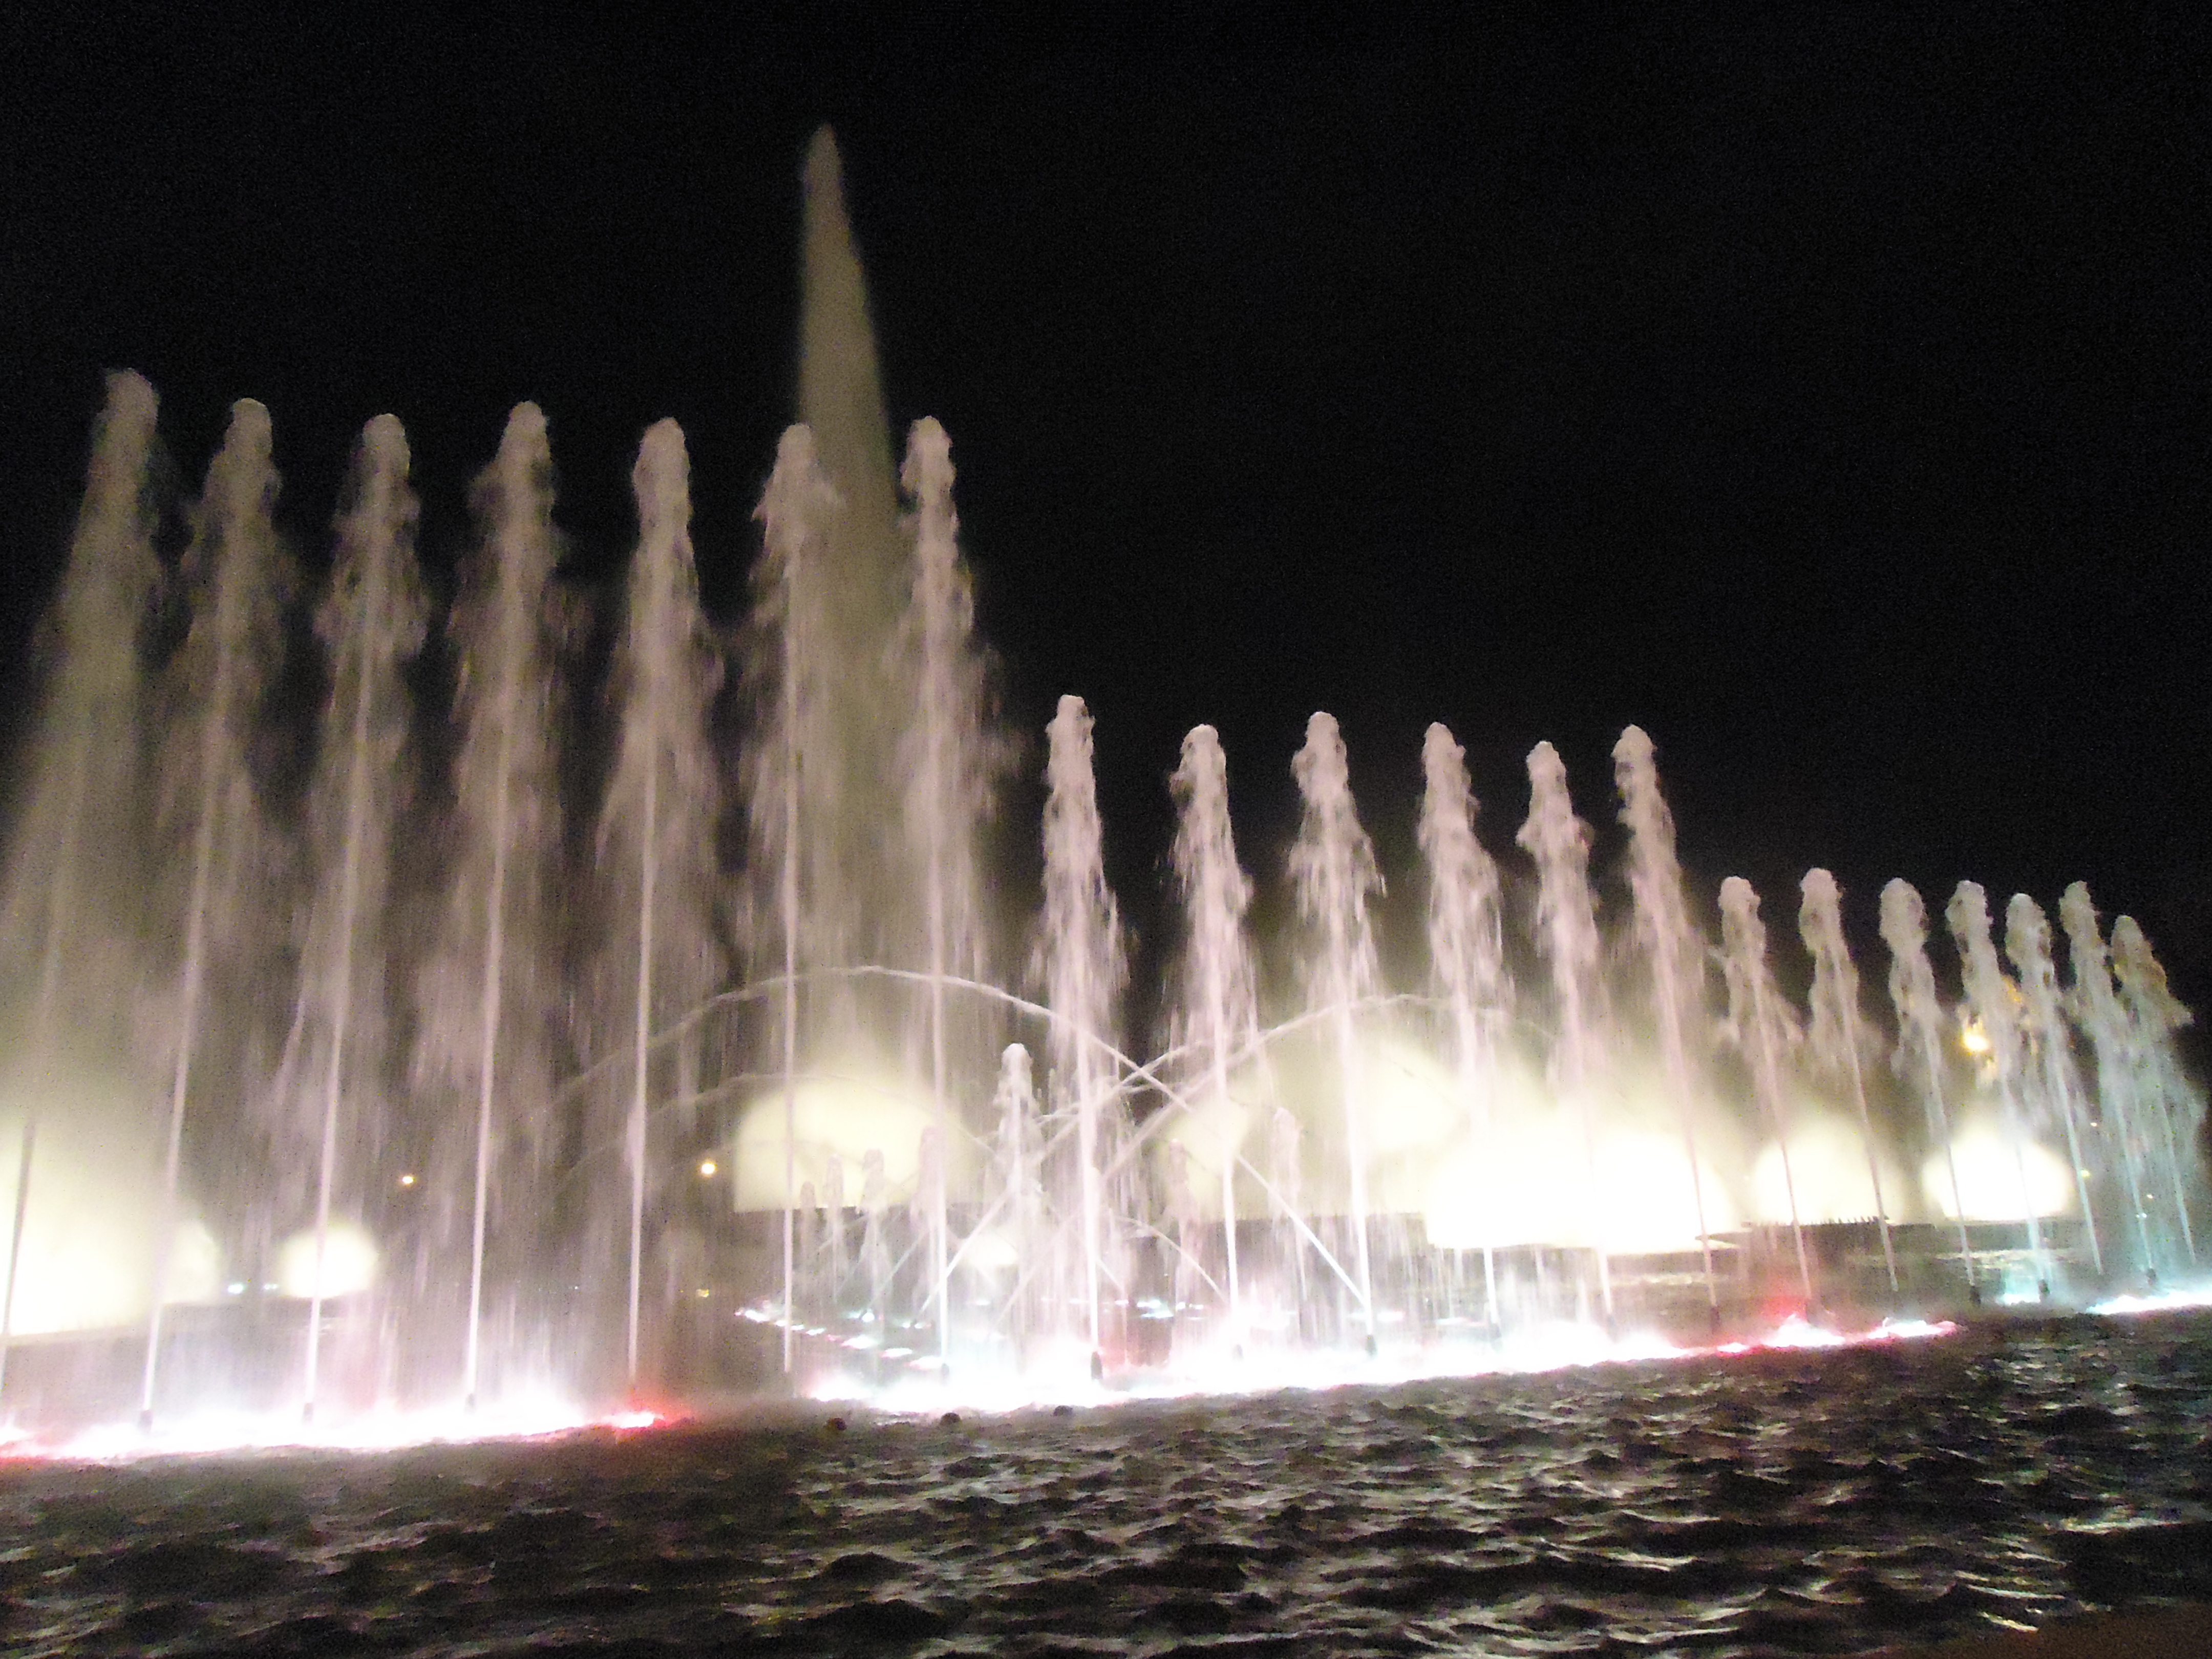
light source, fountain, water, water feature, landmark, light, night, architecture, metropolis, city